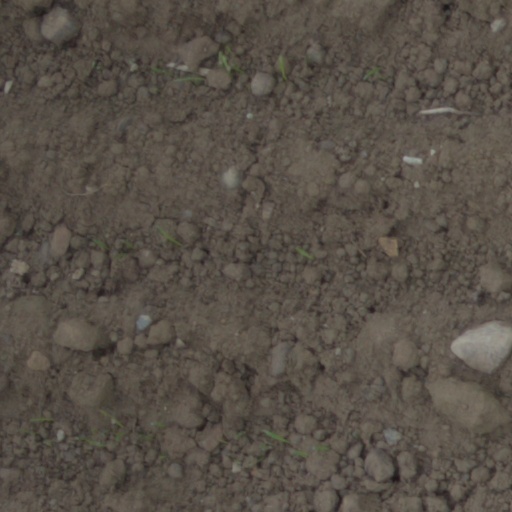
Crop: wheat